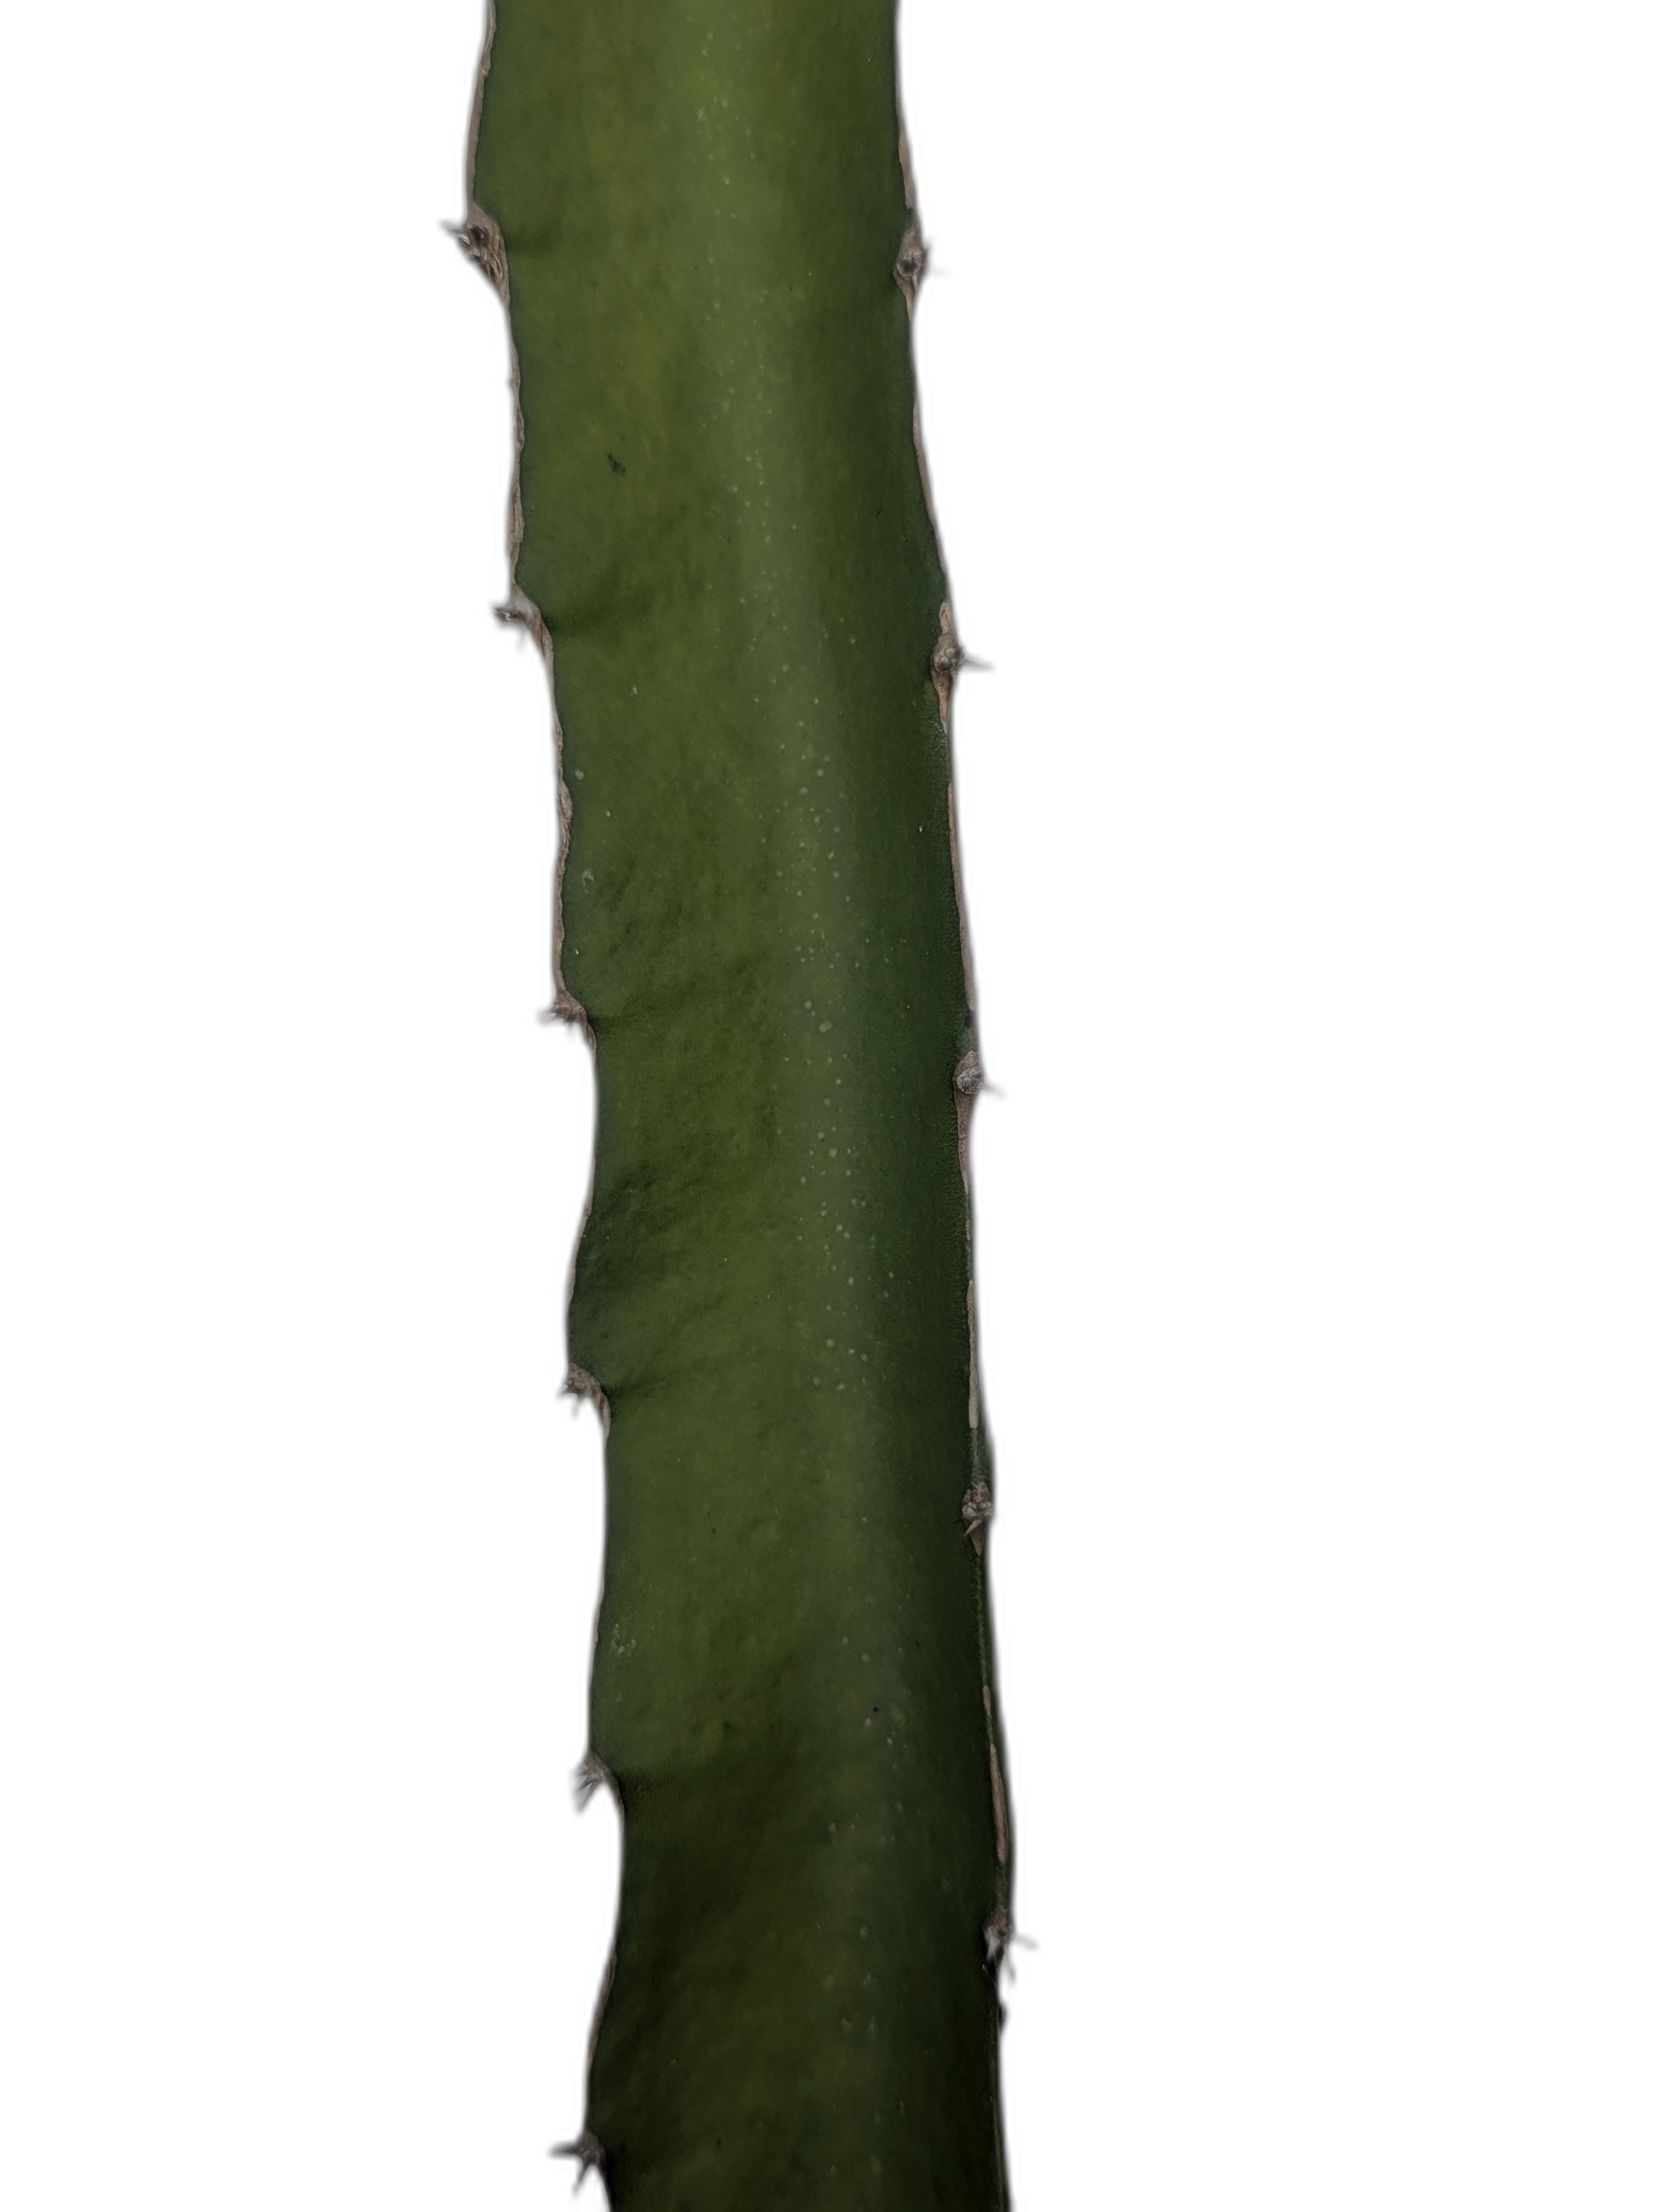
Label: Good leaf